Philip Hoffman (British politician)

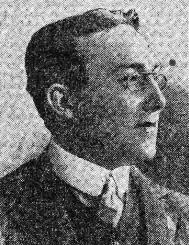
Hoffman in 1908

Philip Christopher Hoffman (26 June 1878 – 20 April 1959) was a British trade unionist and Labour Party politician.